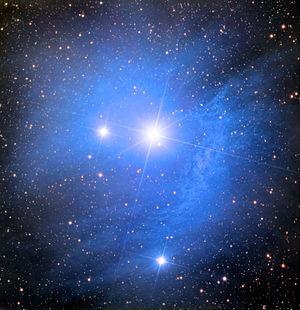
22 Scorpii, ou 22 du Scorpion en français, aussi connue sous le nom i Scorpii, HD 148605 ou encore HIP 80815, est une étoile située à 392,5 années-lumière de la Terre par 16ʰ 30ᵐ 12,48ˢ d'ascension droite et −25° 06′ 54,6″ de déclinaison. Sa magnitude apparente de 4,79 la rend visible à l'œil nu et en fait la trente-troisième étoile la plus brillante de la constellation du Scorpion. C'est une étoile bleu-blanc de la séquence principale de type spectral B3V et de magnitude absolue -0,615. Sa température de surface est de 19 000 kelvins et sa luminosité est 166 fois celle du Soleil. Sa masse est 7,6 fois celle du Soleil et elle est âgée de 63 millions d'années.